Five Suns

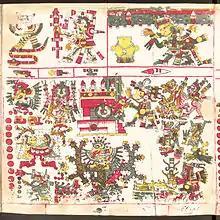
Huitzilopochtli is raising up the skies of the South, one of the four directions of the world, surrounded by their respective trees, temples, patterns, and divination symbols.

Unwilling to accept the destruction of his people, Quetzalcōātl descended into the underworld and stole their bones from Mictlāntēcutli, ruler of the dead. As he carried them back to the earth, he tripped and fell into a hole, shattering the bones. When the remains were dipped in Quetzalcoatl’s blood, they were restored, but their broken state resulted in humans being born in different sizes. Huītzilōpōchtli was then chosen as the new sun.